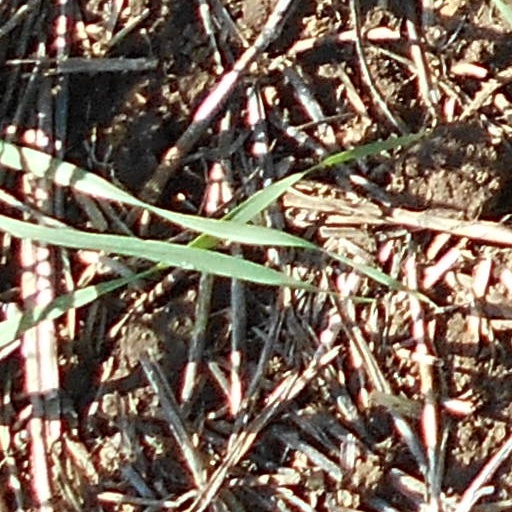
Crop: wheat